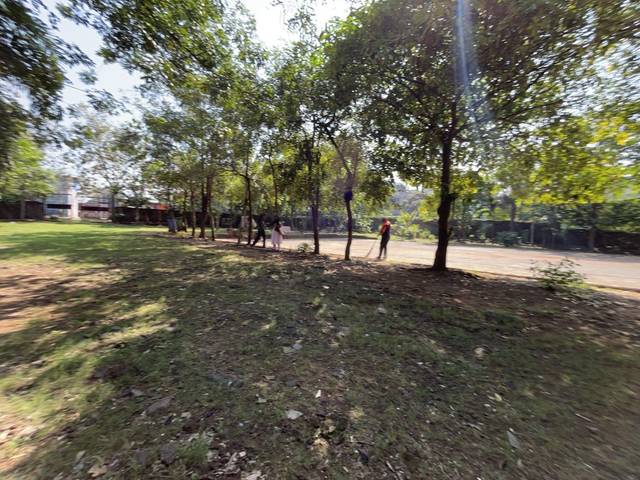
Region: India
Coordinates: 19.131, 72.864